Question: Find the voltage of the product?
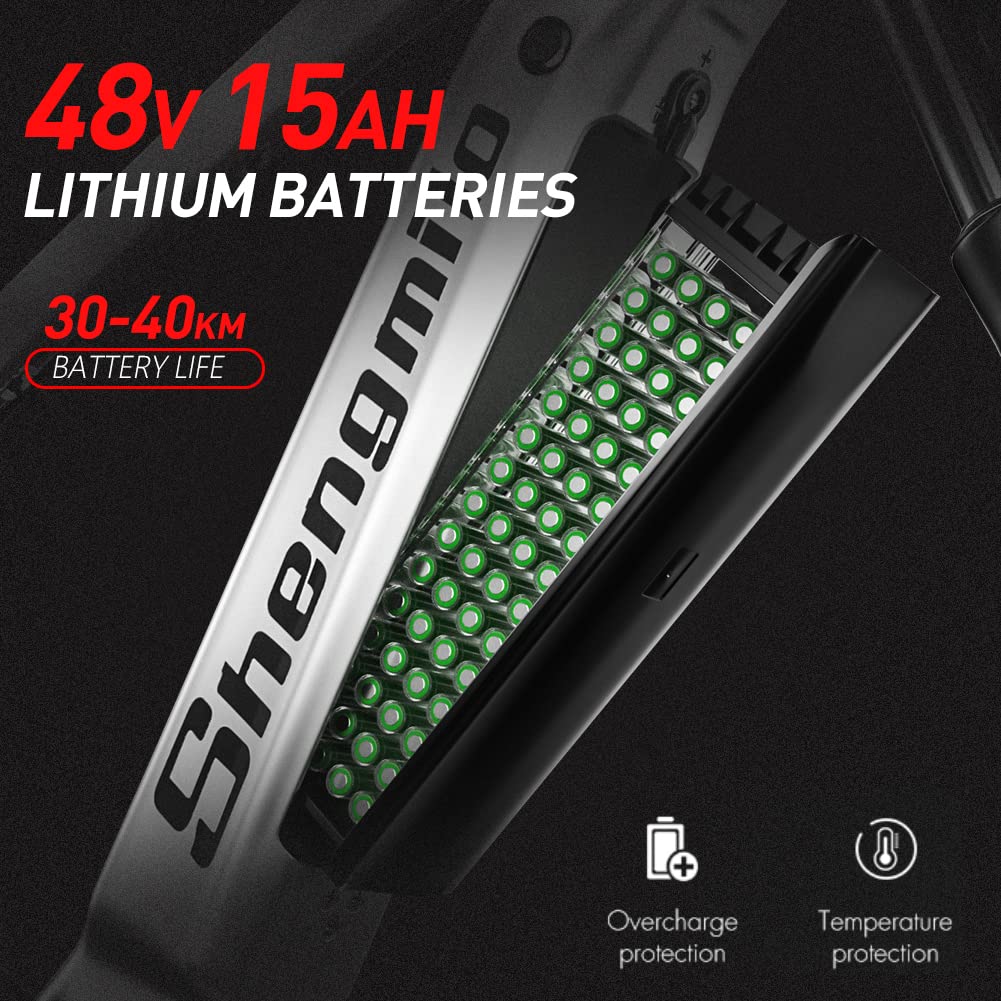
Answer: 48.0 volt